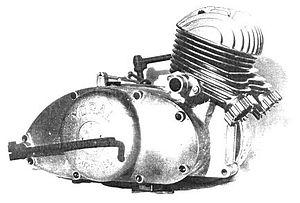
moteur Ydral L45 125 cc 2 temps
Ydral était un fabricant français de moteur deux temps basé à Suresnes. L'entreprise fondée en 1923 par M. Lardy va produire de 1947 à 1958 environ 60 000 moteurs 2 temps de 125 et 175 cm³ lesquels vont équiper une multitude de marque de moto, tricycle, scooter ou voiturette. La société Ydral a cessé ses activités en 1981.